Raymond Westerling

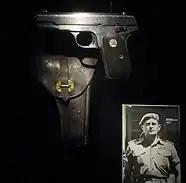

Since the failure of 23 January, Westerling had been in hiding in Jakarta, where he brought his wife and children. He moved from place to place, among others at Kebon Sirih 62A, with the De Nijs family.